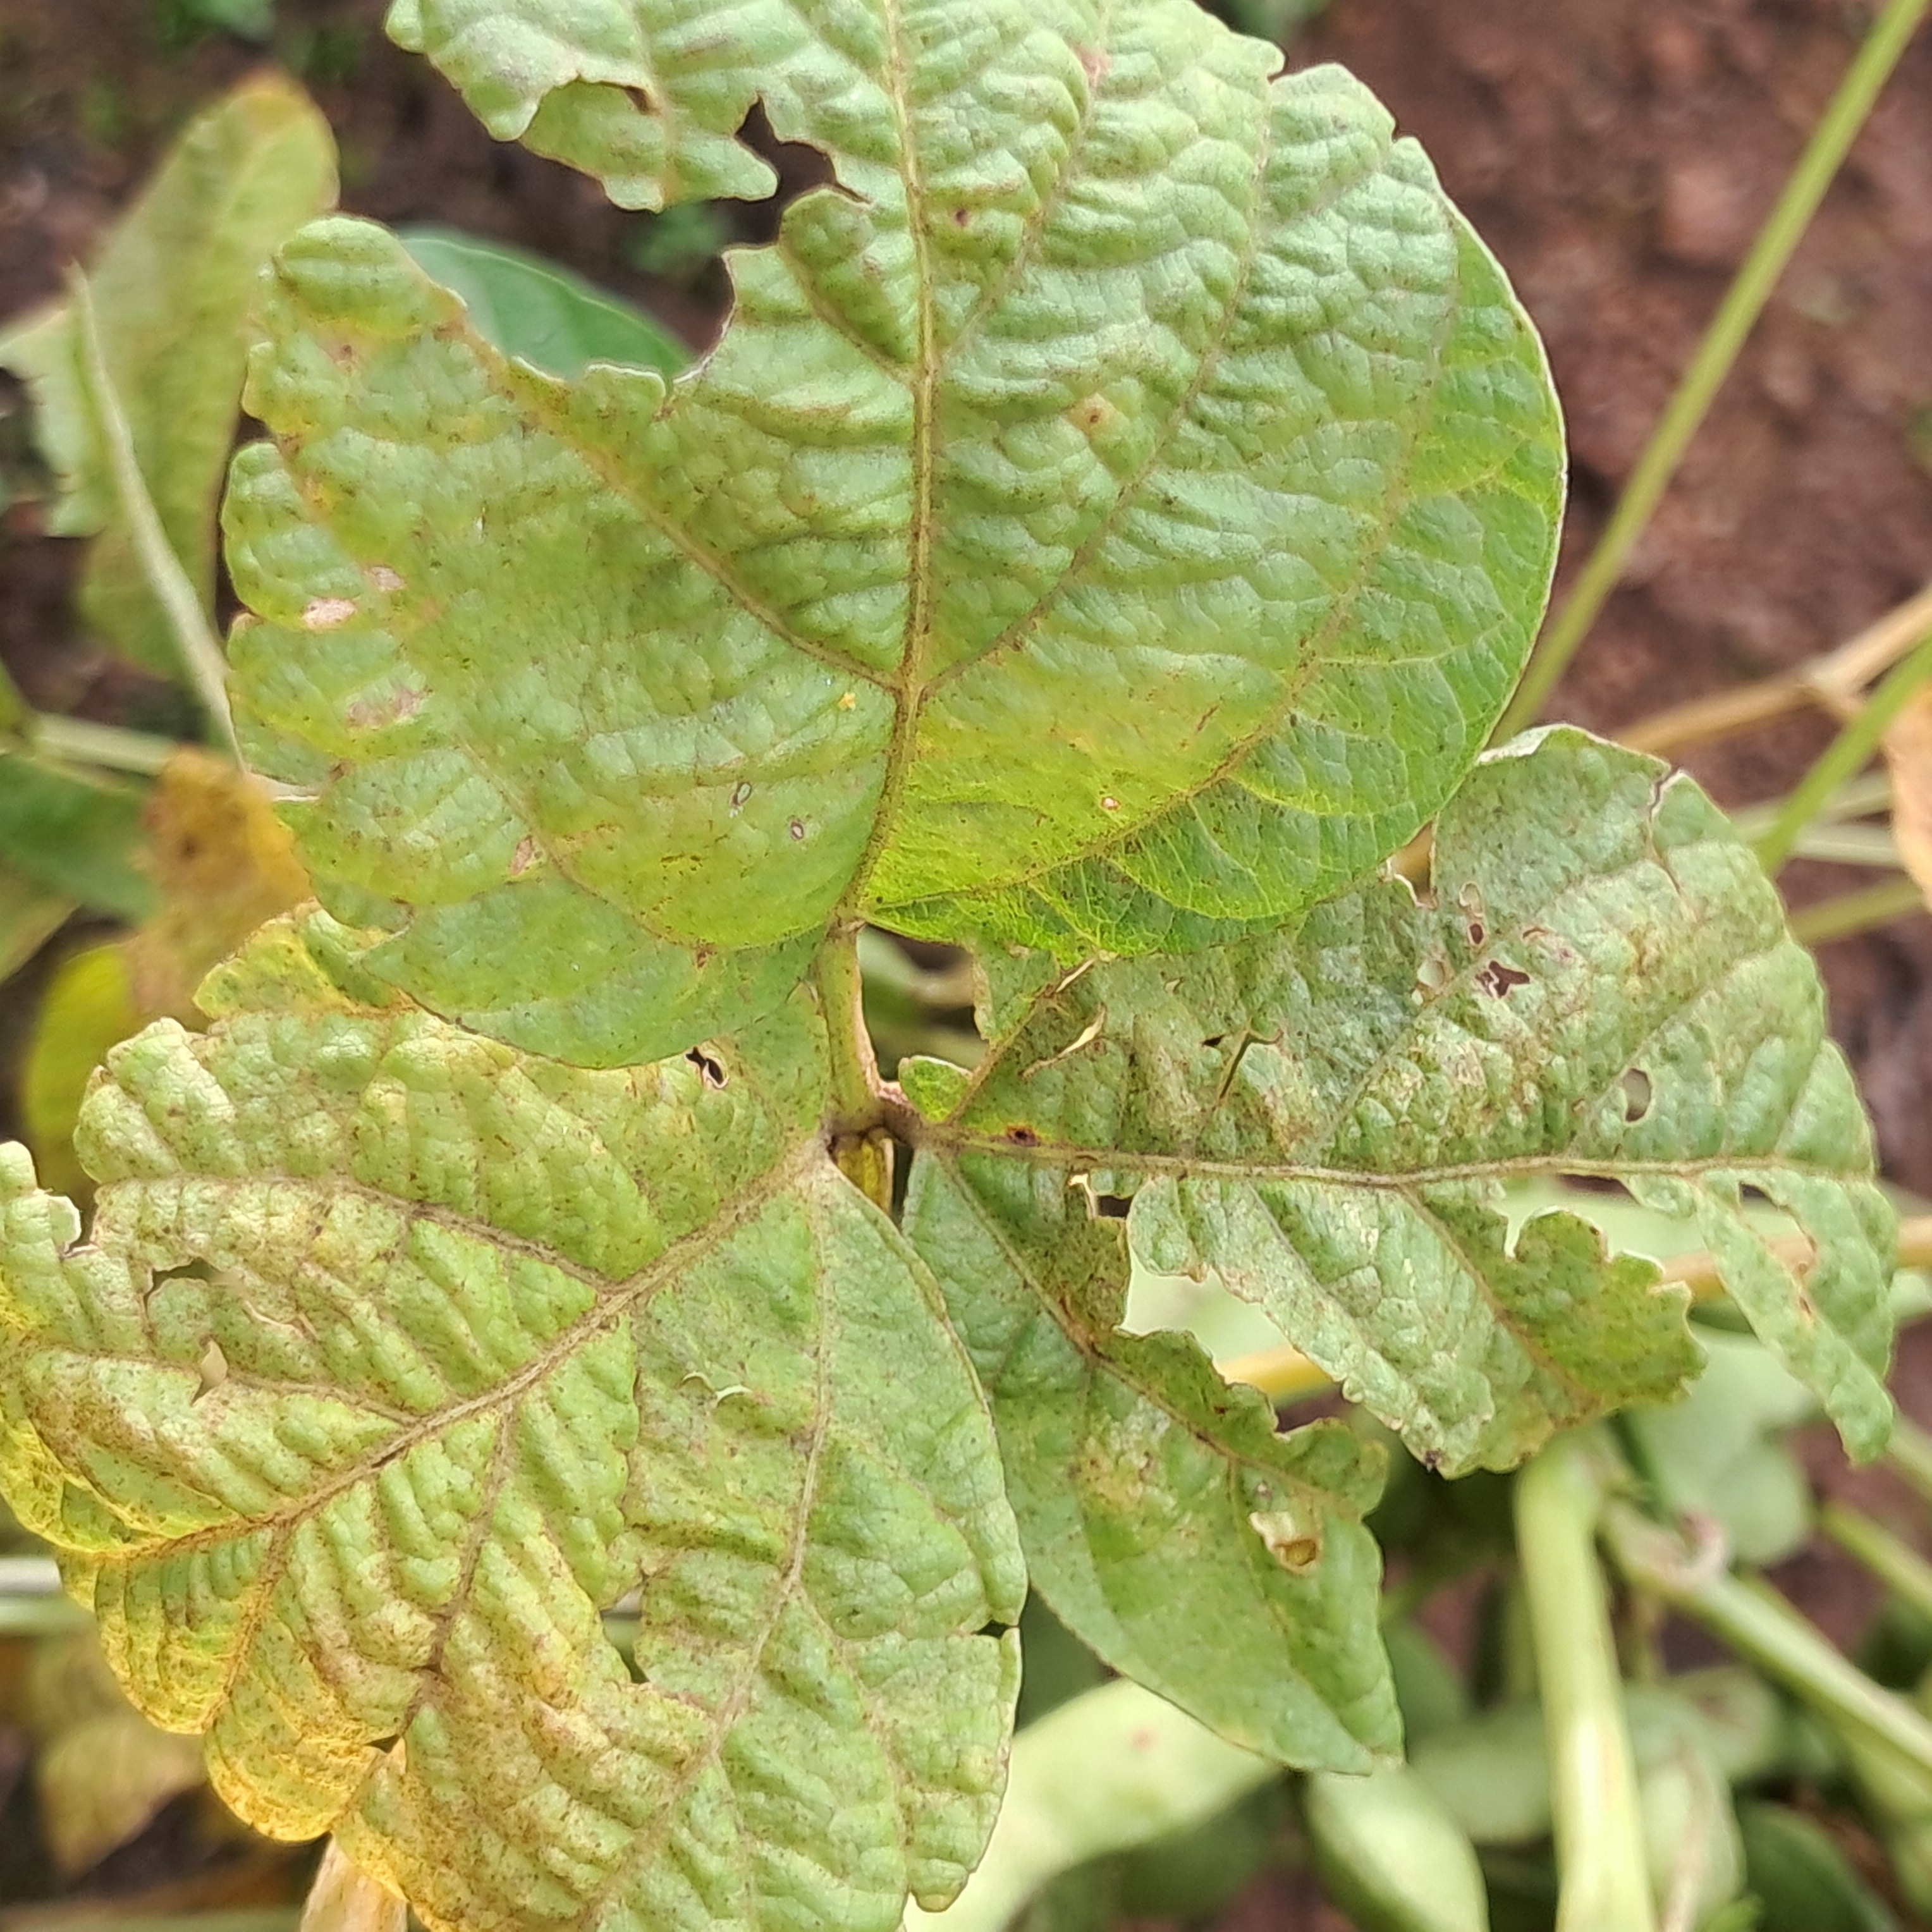
Label: Mosaic